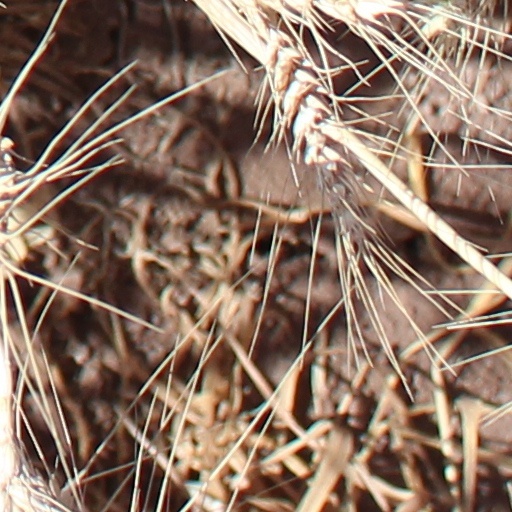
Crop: wheat